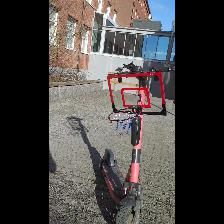
Label: NonHuman